Taste of Fear

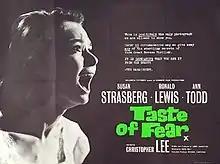
UK film poster

Taste of Fear (U.S. title: Scream of Fear) is a 1961 British thriller film directed by Seth Holt. The film stars Susan Strasberg, Ronald Lewis, Ann Todd, and Christopher Lee in a supporting role.